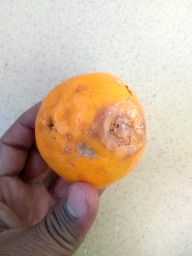
Fruit: Orange
Quality: Bad